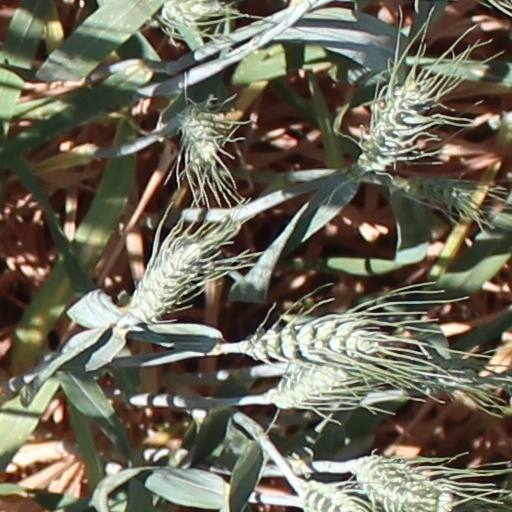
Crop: wheat